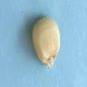
Maize quality: Good